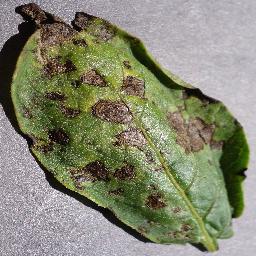
Label: Potato___Early_blight